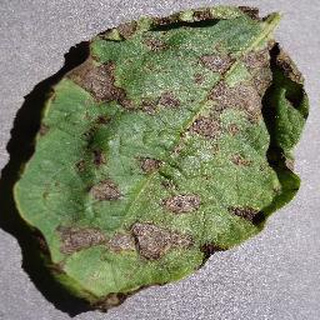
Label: potato_early_blight